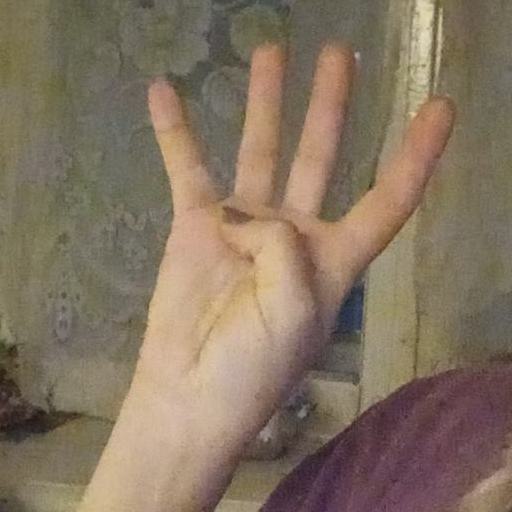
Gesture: four